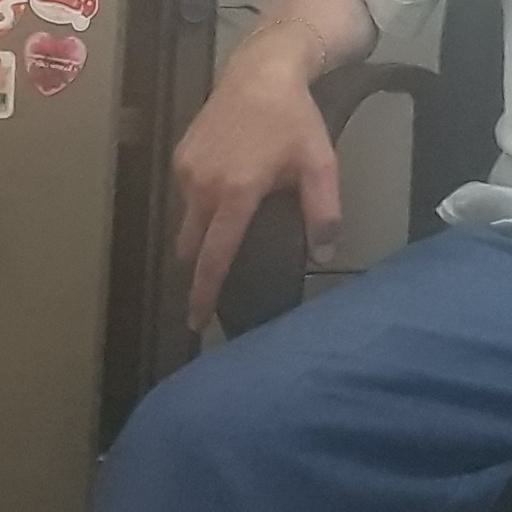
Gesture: no_gesture